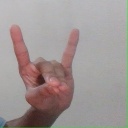
अक्षर: श